Bruces sketch

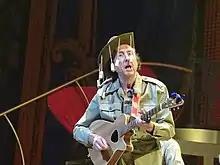
Eric Idle at "Monty Python Live (Mostly)", 2014.

The sketch involves four stereotypical "ocker" Australians of the period, who are all wearing khakis and cork hats. All are named Bruce, hence being known as "the Bruces".